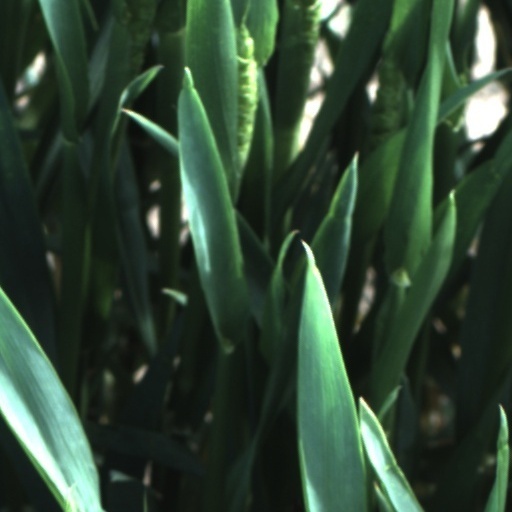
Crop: wheat